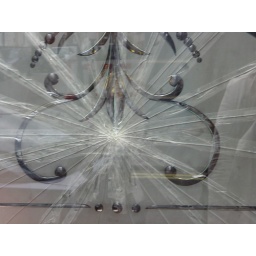
How odd - the window I was sitting in yesterday that I took lots of photos of was broken overnight.